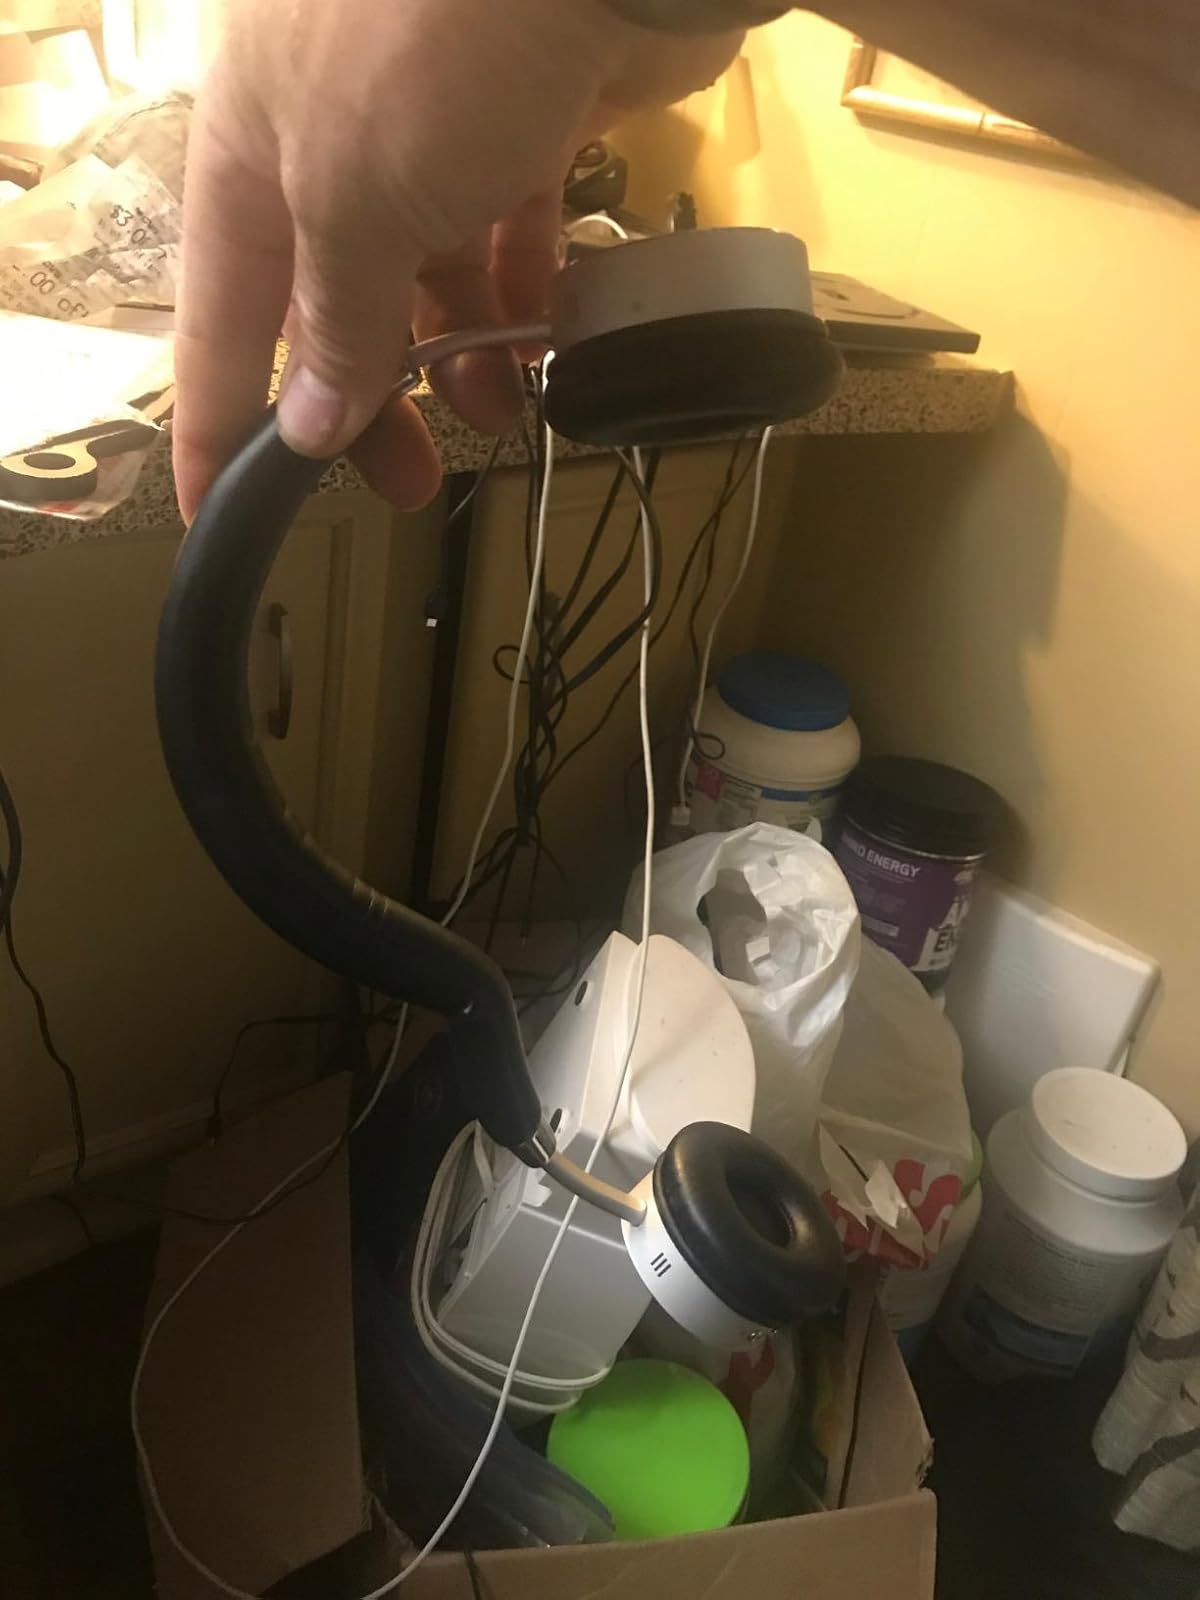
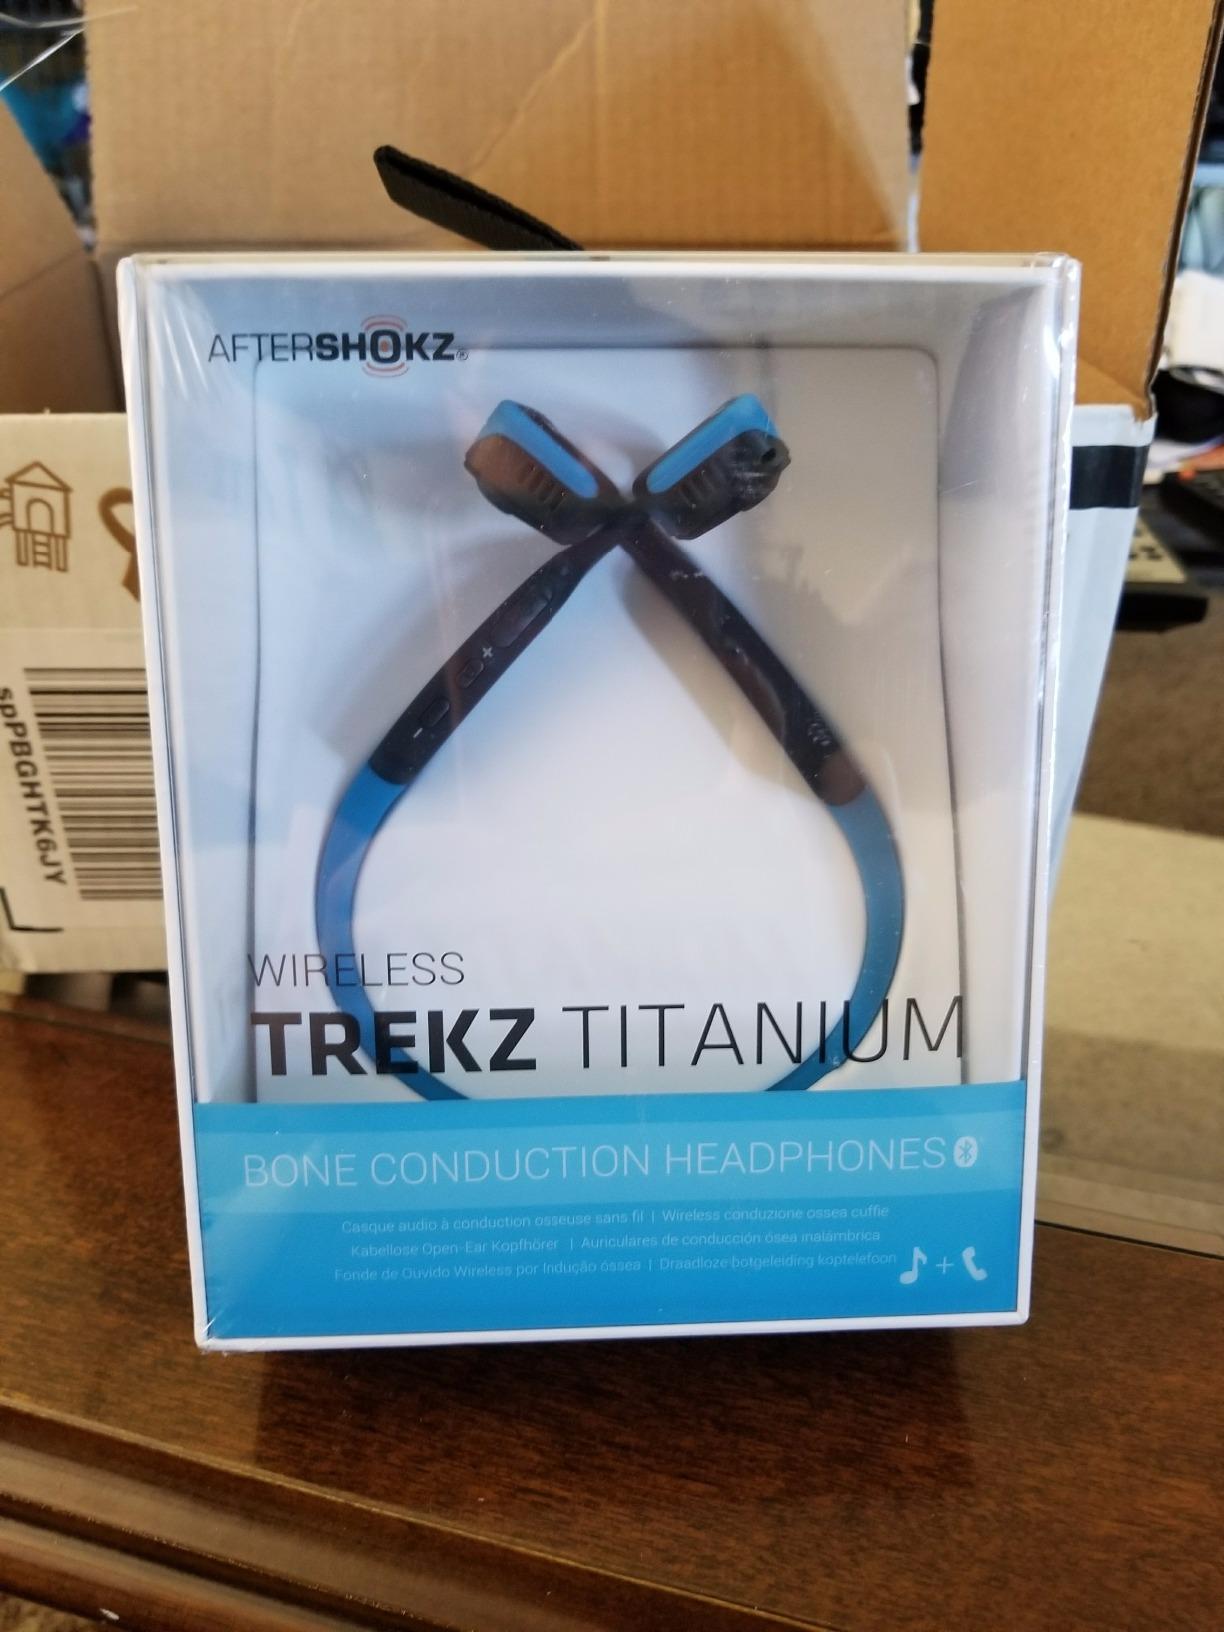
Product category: headphones
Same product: no